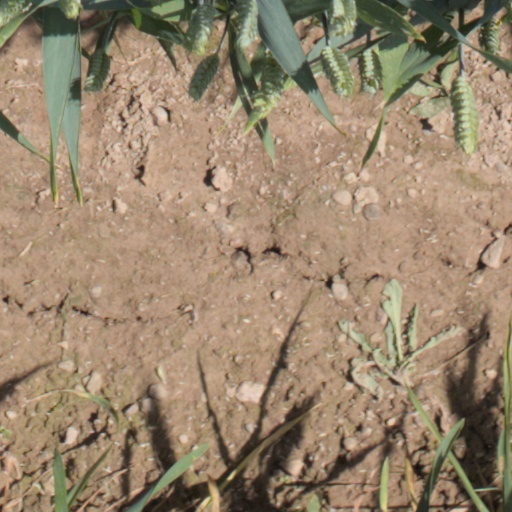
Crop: wheat